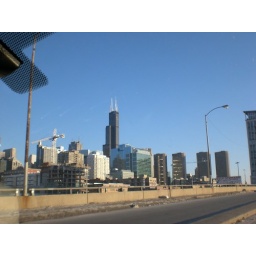
Sears tower against a crispy blue sky - driving down Halsted.